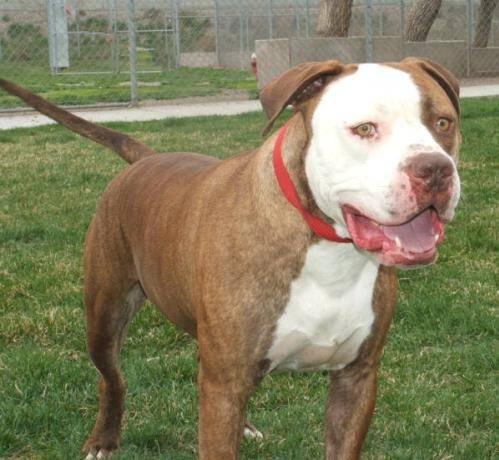
dog